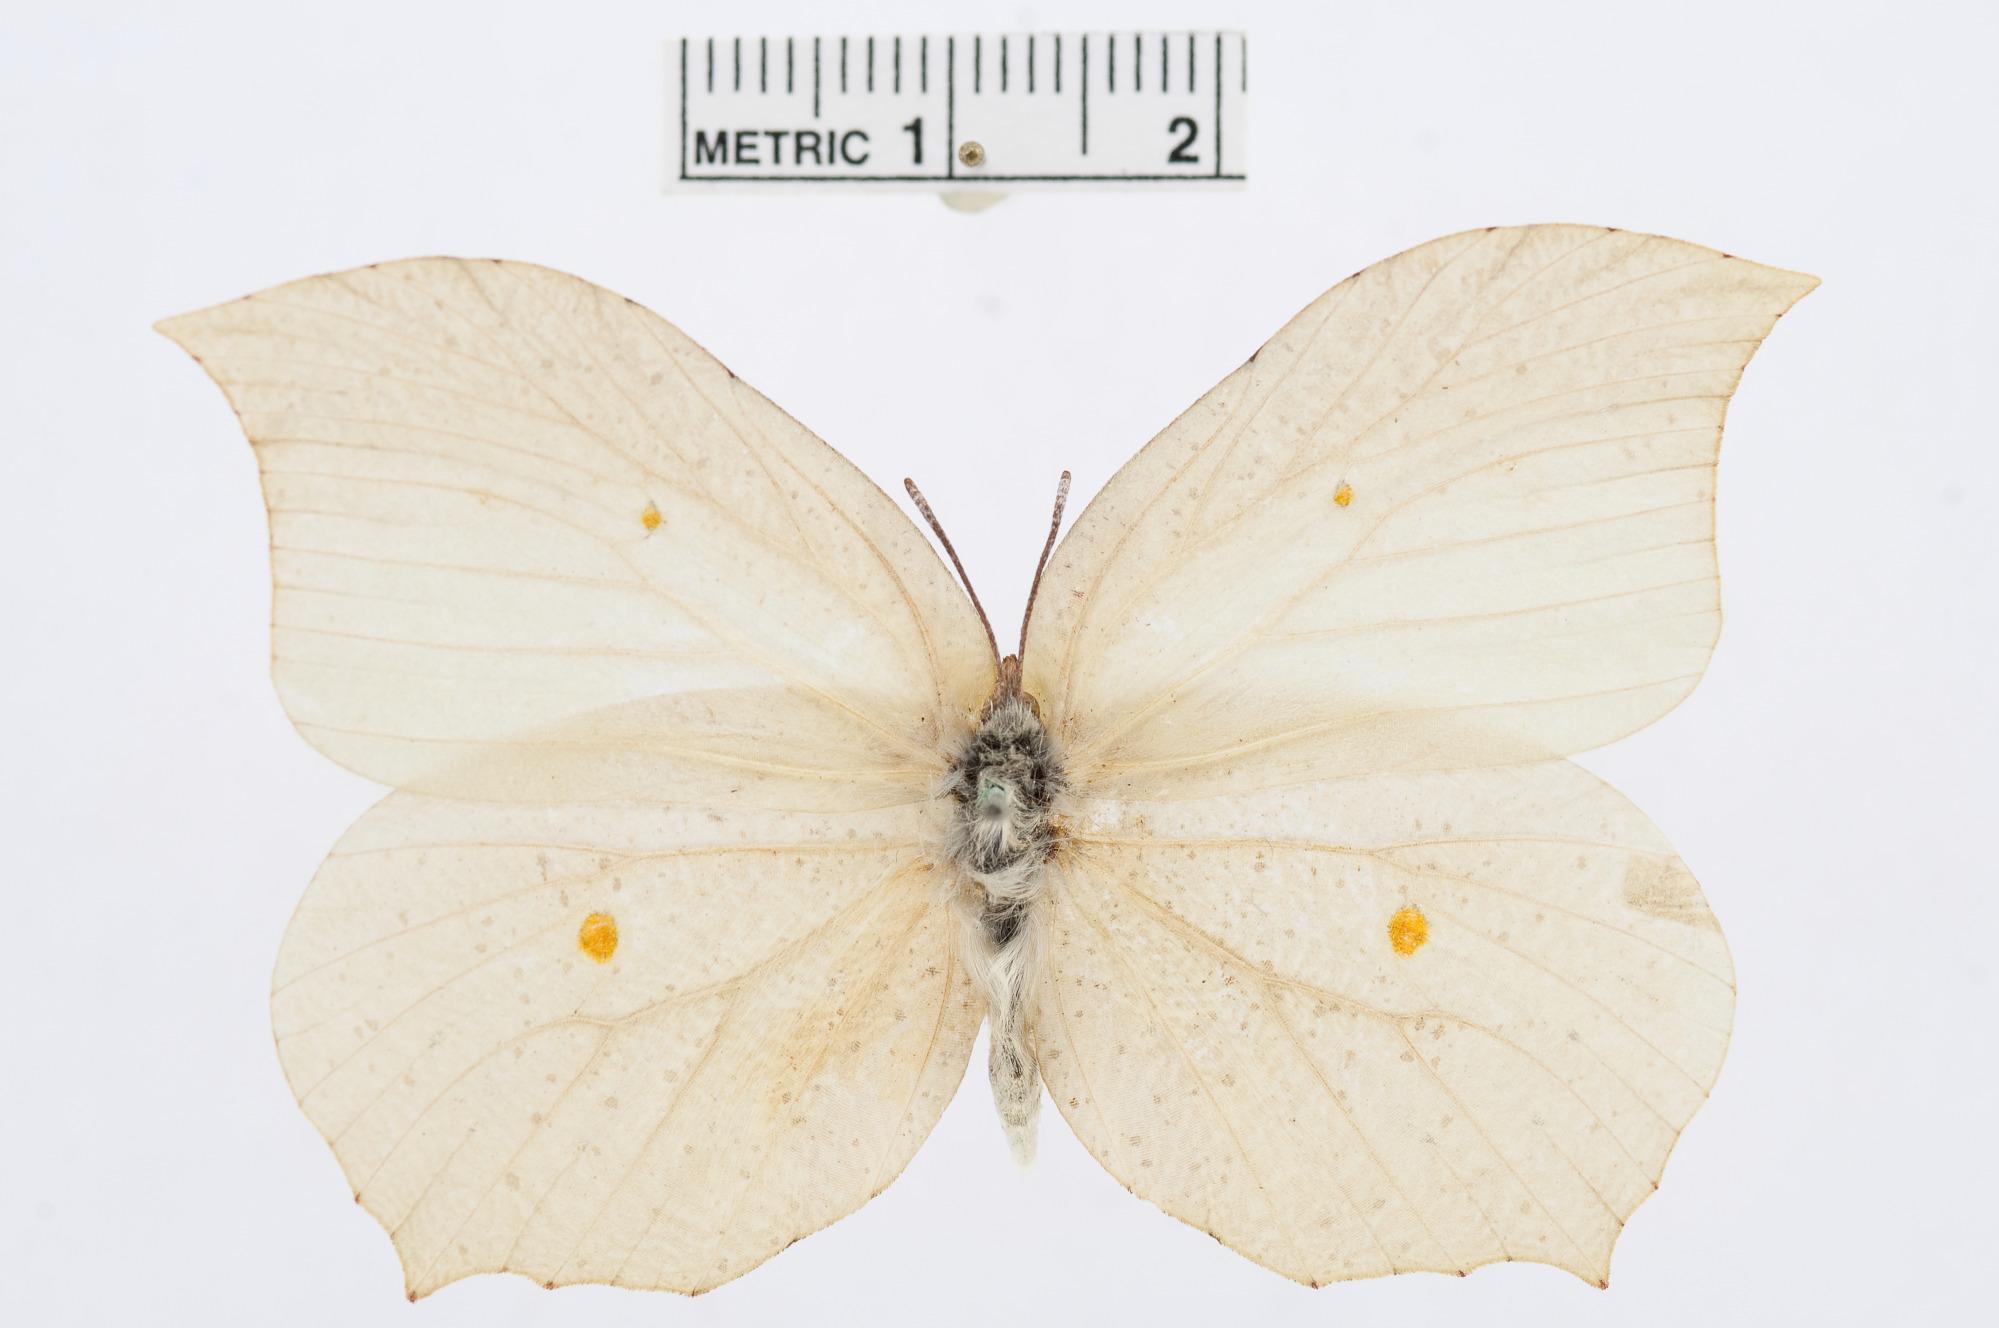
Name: Gonepteryx aspasia
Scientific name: Gonepteryx aspasia
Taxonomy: Animalia, Arthropoda, Hexapoda, Insecta, Lepidoptera, Pieridae, Coliadinae